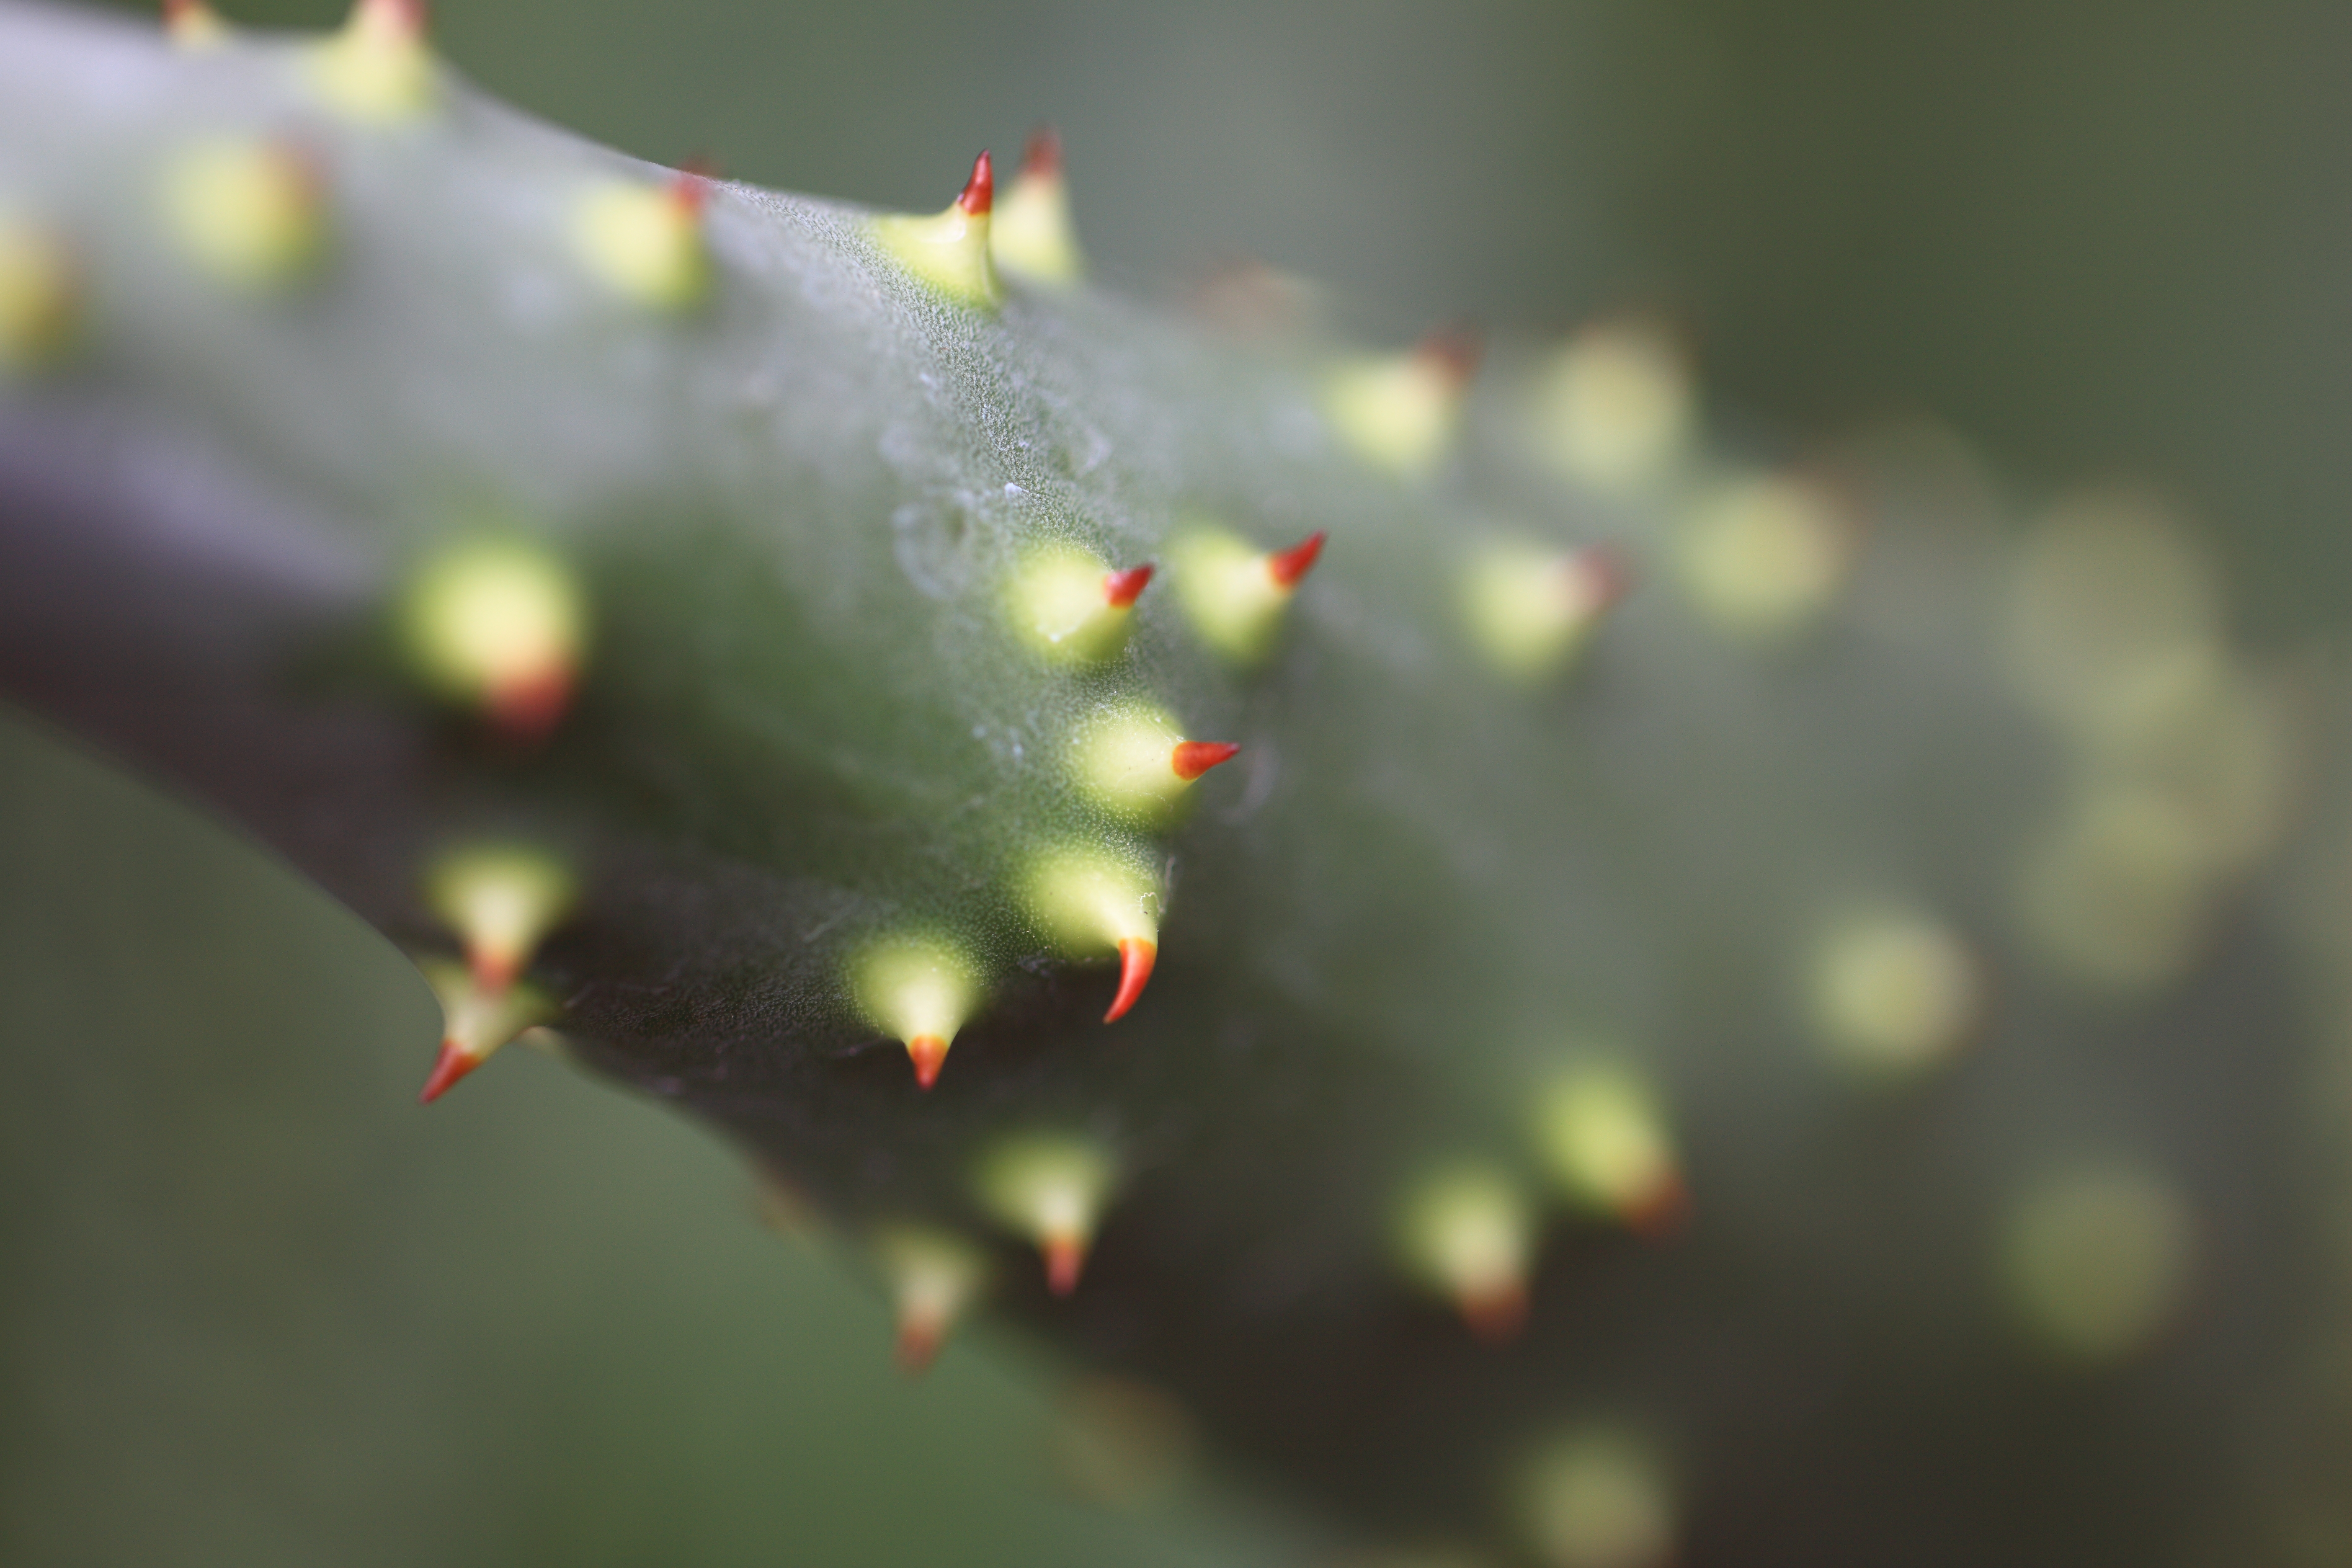
tree, nature, branch, blossom, drop, dew, plant, photography, sunlight, leaf, flower, green, high, autumn, botany, flora, spine, close up, cool image, thorns, 5d, hires, markii, hi, res, resolution, prickle, moisture, macro photography, plant stem, thorns spines and prickles